Health in Malta

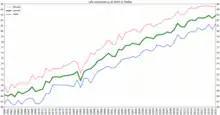
Life expectancy in Malta

The life expectancy at birth in Malta is 82.4 years which is 1.5 years higher than the average life expectancy of 80.9 across the European Union. The life expectancy in Malta has also increased by more than 4 years since 2000, indicating improvements in health in Malta overall. Life expectancy at birth varies between males and females with a life expectancy of 84.1 for females and Malta and 80.5 for males in Malta. 23.5% of the population was over 60 years old in 2013.